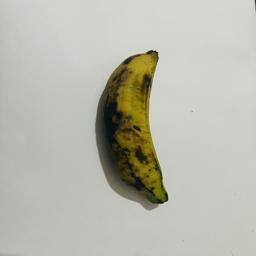
Ripeness: Overripe